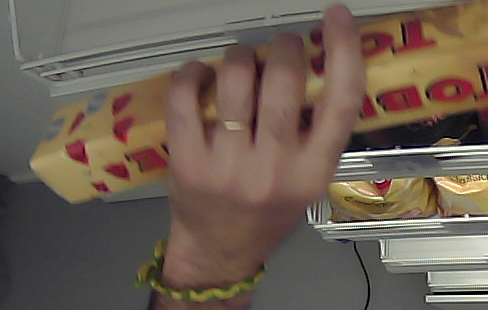
Product: toblerone_white